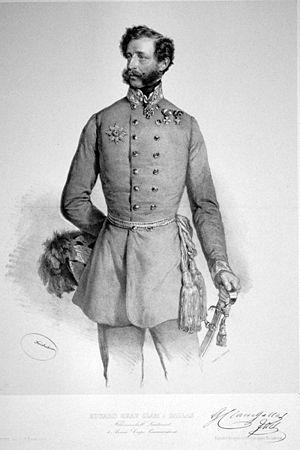
Le comte Eduard Clam-Gallas est un général autrichien.
La bataille de Münchengrätz, qui eut lieu le 28 juin 1866, au début de la guerre austro-prussienne, est une victoire prussienne. Elle opposa la Iʳᵉ armée prussienne, sous les ordres du Prince Frédéric-Charles, qui venait d'opérer sa jonction avec l'armée de l'Elbe du général von Bittenfeld, au 1ᵉʳ corps d'armée autrichien commandé par le général Clam-Gallas. Cette bataille sanglante apporta la maîtrise de toute la vallée de l’Iser à la Prusse, forçant les Autrichiens et leurs alliés saxons en retraite à marches forcées depuis Dresde, à se replier sur Jičín.